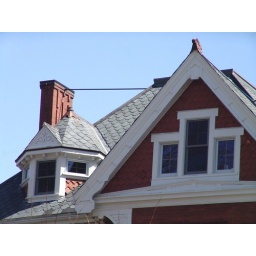
Another house on Minnesota Street in Collingwood with a very interesting window arrangement on the third floor.